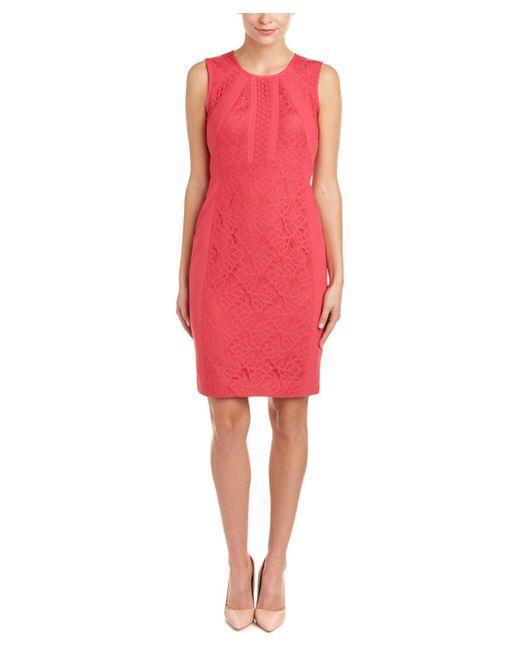
Midikleid mit Rundhalsausschnitt und Netzdesign für Damen